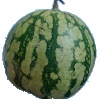
Label: Watermelon 1